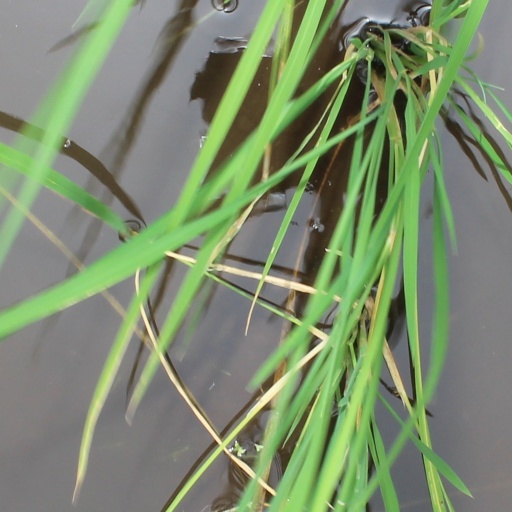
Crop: rice